Peyton Manning

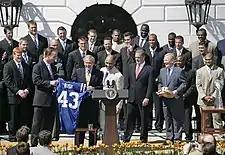
Manning and the 2006 Colts visit President George W. Bush at the White House.

Manning opened the 2006 season against his brother Eli and the New York Giants on "Sunday Night Football". It was the first NFL game with starting quarterbacks who were brothers, and the Colts won 26–21. Manning threw 400 yards against the Houston Texans in a 43–24 victory, which earned him AFC Offensive Player of the Week honors. Manning also won the award for his 345 yards and four touchdown passes against the Washington Redskins in week 7. A second trip to New Jersey, this time to face the New York Jets, led to another Colts win. After taking the lead twice in the fourth quarter, Manning led a third scoring drive to finish with a one-yard quarterback sneak rushing touchdown in the last minute for a 31–28 win.